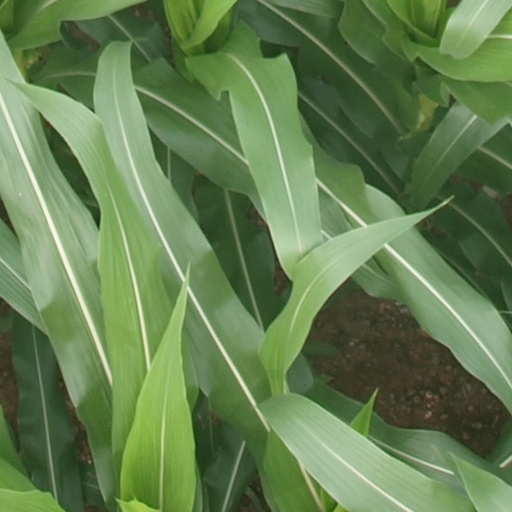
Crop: maize; corn